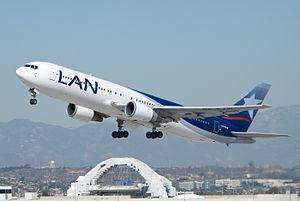
LATAM Airlines Chile anciennement LAN Airlines S.A. est une compagnie aérienne chilienne, membre de l'alliance Oneworld. Elle assure des vols intérieurs et internationaux sur trois continents depuis son principal hub à l'aéroport international Arturo-Merino-Benítez. Elle a fusionné en 2016 avec la compagnie brésilienne TAM pour former la nouvelle compagnie LATAM.